Hide & Seek (Patterson novel)

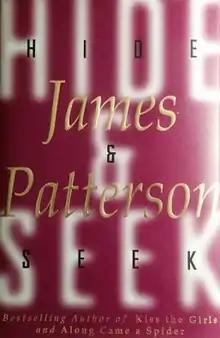
First edition

Hide & Seek is a 1997 novel written by novelist James Patterson.